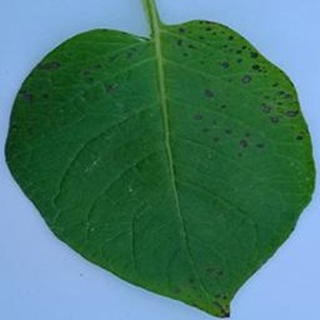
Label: potato_early_blight